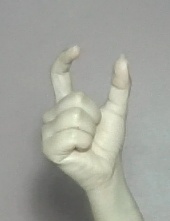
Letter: nun